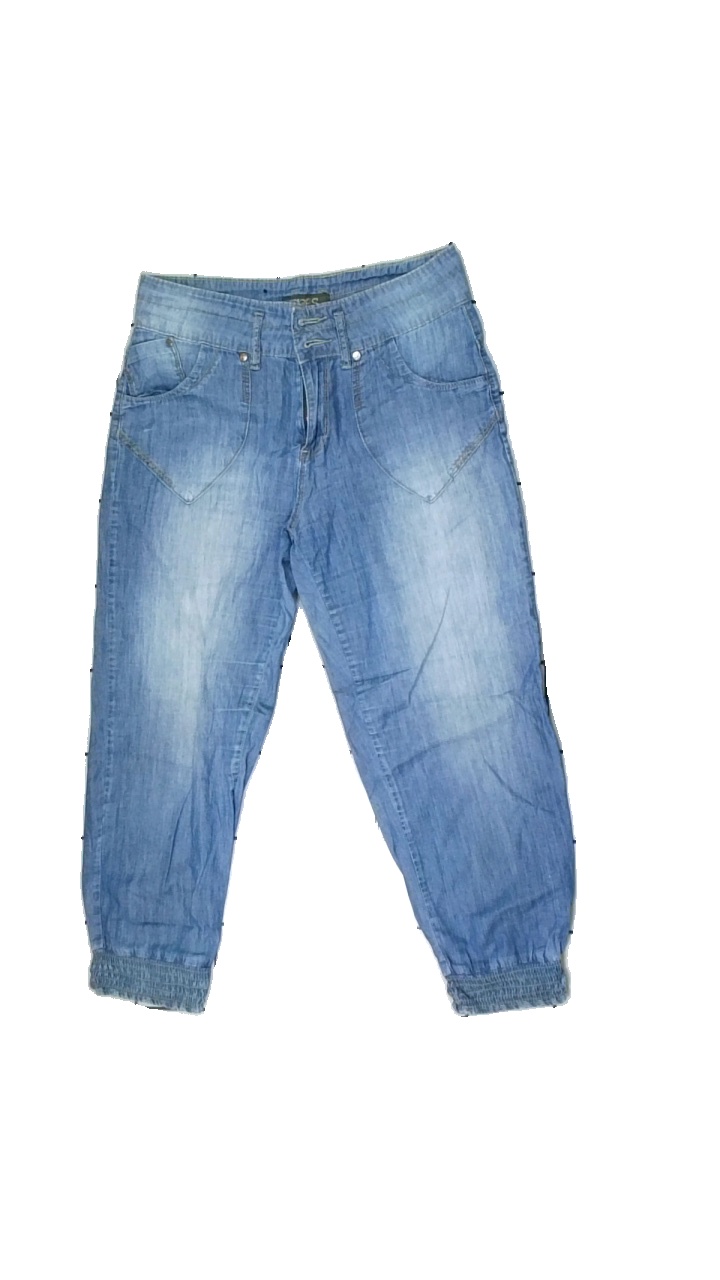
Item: Trousers (Ladies)
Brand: Angels
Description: Blue capri trousers for women. Size 36. Okay condition.
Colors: Blue
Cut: Regular
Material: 100% cotton
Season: Summer
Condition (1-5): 3
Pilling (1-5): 5
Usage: Reuse
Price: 50-100